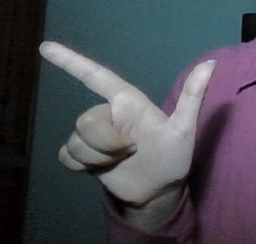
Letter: yaa